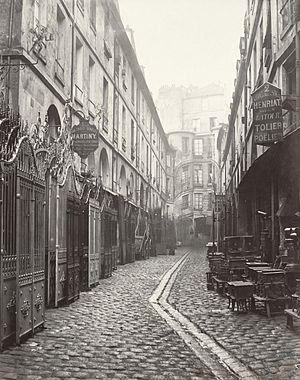
La cour du Dragon était une ancienne rue de Paris, aujourd'hui disparue, située dans le 6ᵉ arrondissement. Elle reliait la rue du Dragon et la rue de Rennes.